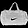
Label: Bag